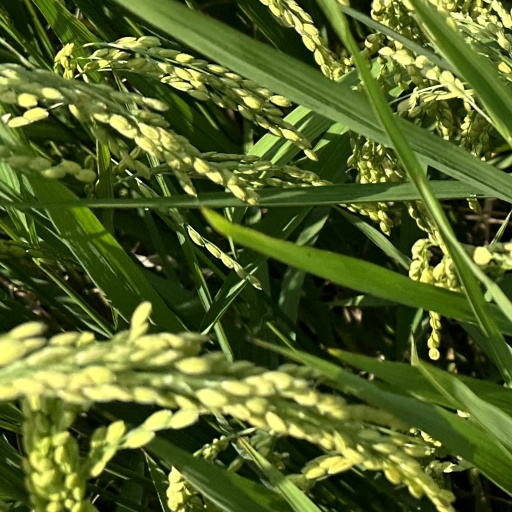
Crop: rice